Start menu

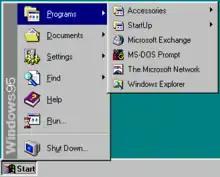
The Windows 95 Start menu

The Start menu first appeared in Windows 95. It was made to overcome the shortcomings of Program Manager in previous operating systems. Program Manager consisted of a simple multiple document interface (MDI) which allowed users to open separate "program groups" and then execute the shortcuts to programs contained within. It lacked the ability to nest groups within other groups.